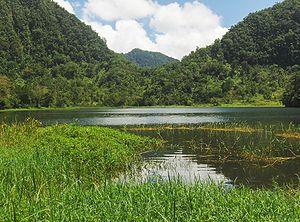
Lac Dzialandzé (Anjouan, Comores)
Cet article recense les sites inscrits au patrimoine mondial aux Comores.
Le lac Dzialandzé est un lac de l'île d'Anjouan, aux Comores. C'est un lac de cratère situé à 910 m d'altitude, sur le flanc sud-est du mont Ntringui, point culminat de l'île. Le lac est englobé dans le parc du Mont Ntringui. Un site RAMSAR d'importance internationale de 3 000 hectares a été créé en 2006 pour protéger cette zone humide.